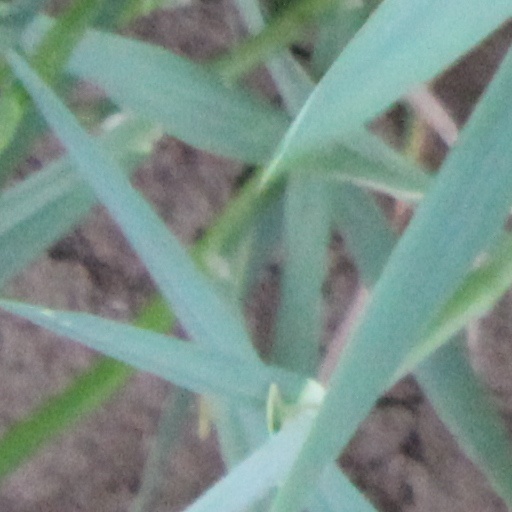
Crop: wheat